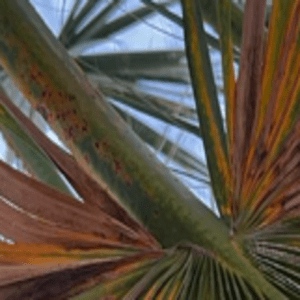
Label: Manganese Deficiency